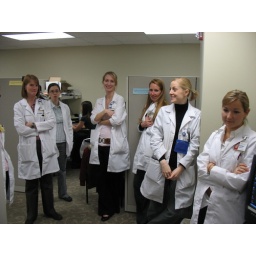
by standing around with their arms crossed waiting for their ration of birthday cake